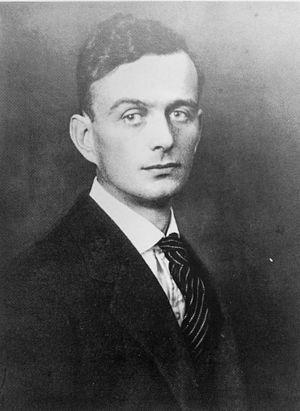
Erwin Stresemann est un ornithologue et un historien des sciences allemand, né le 22 novembre 1889 et mort le 20 novembre 1972.